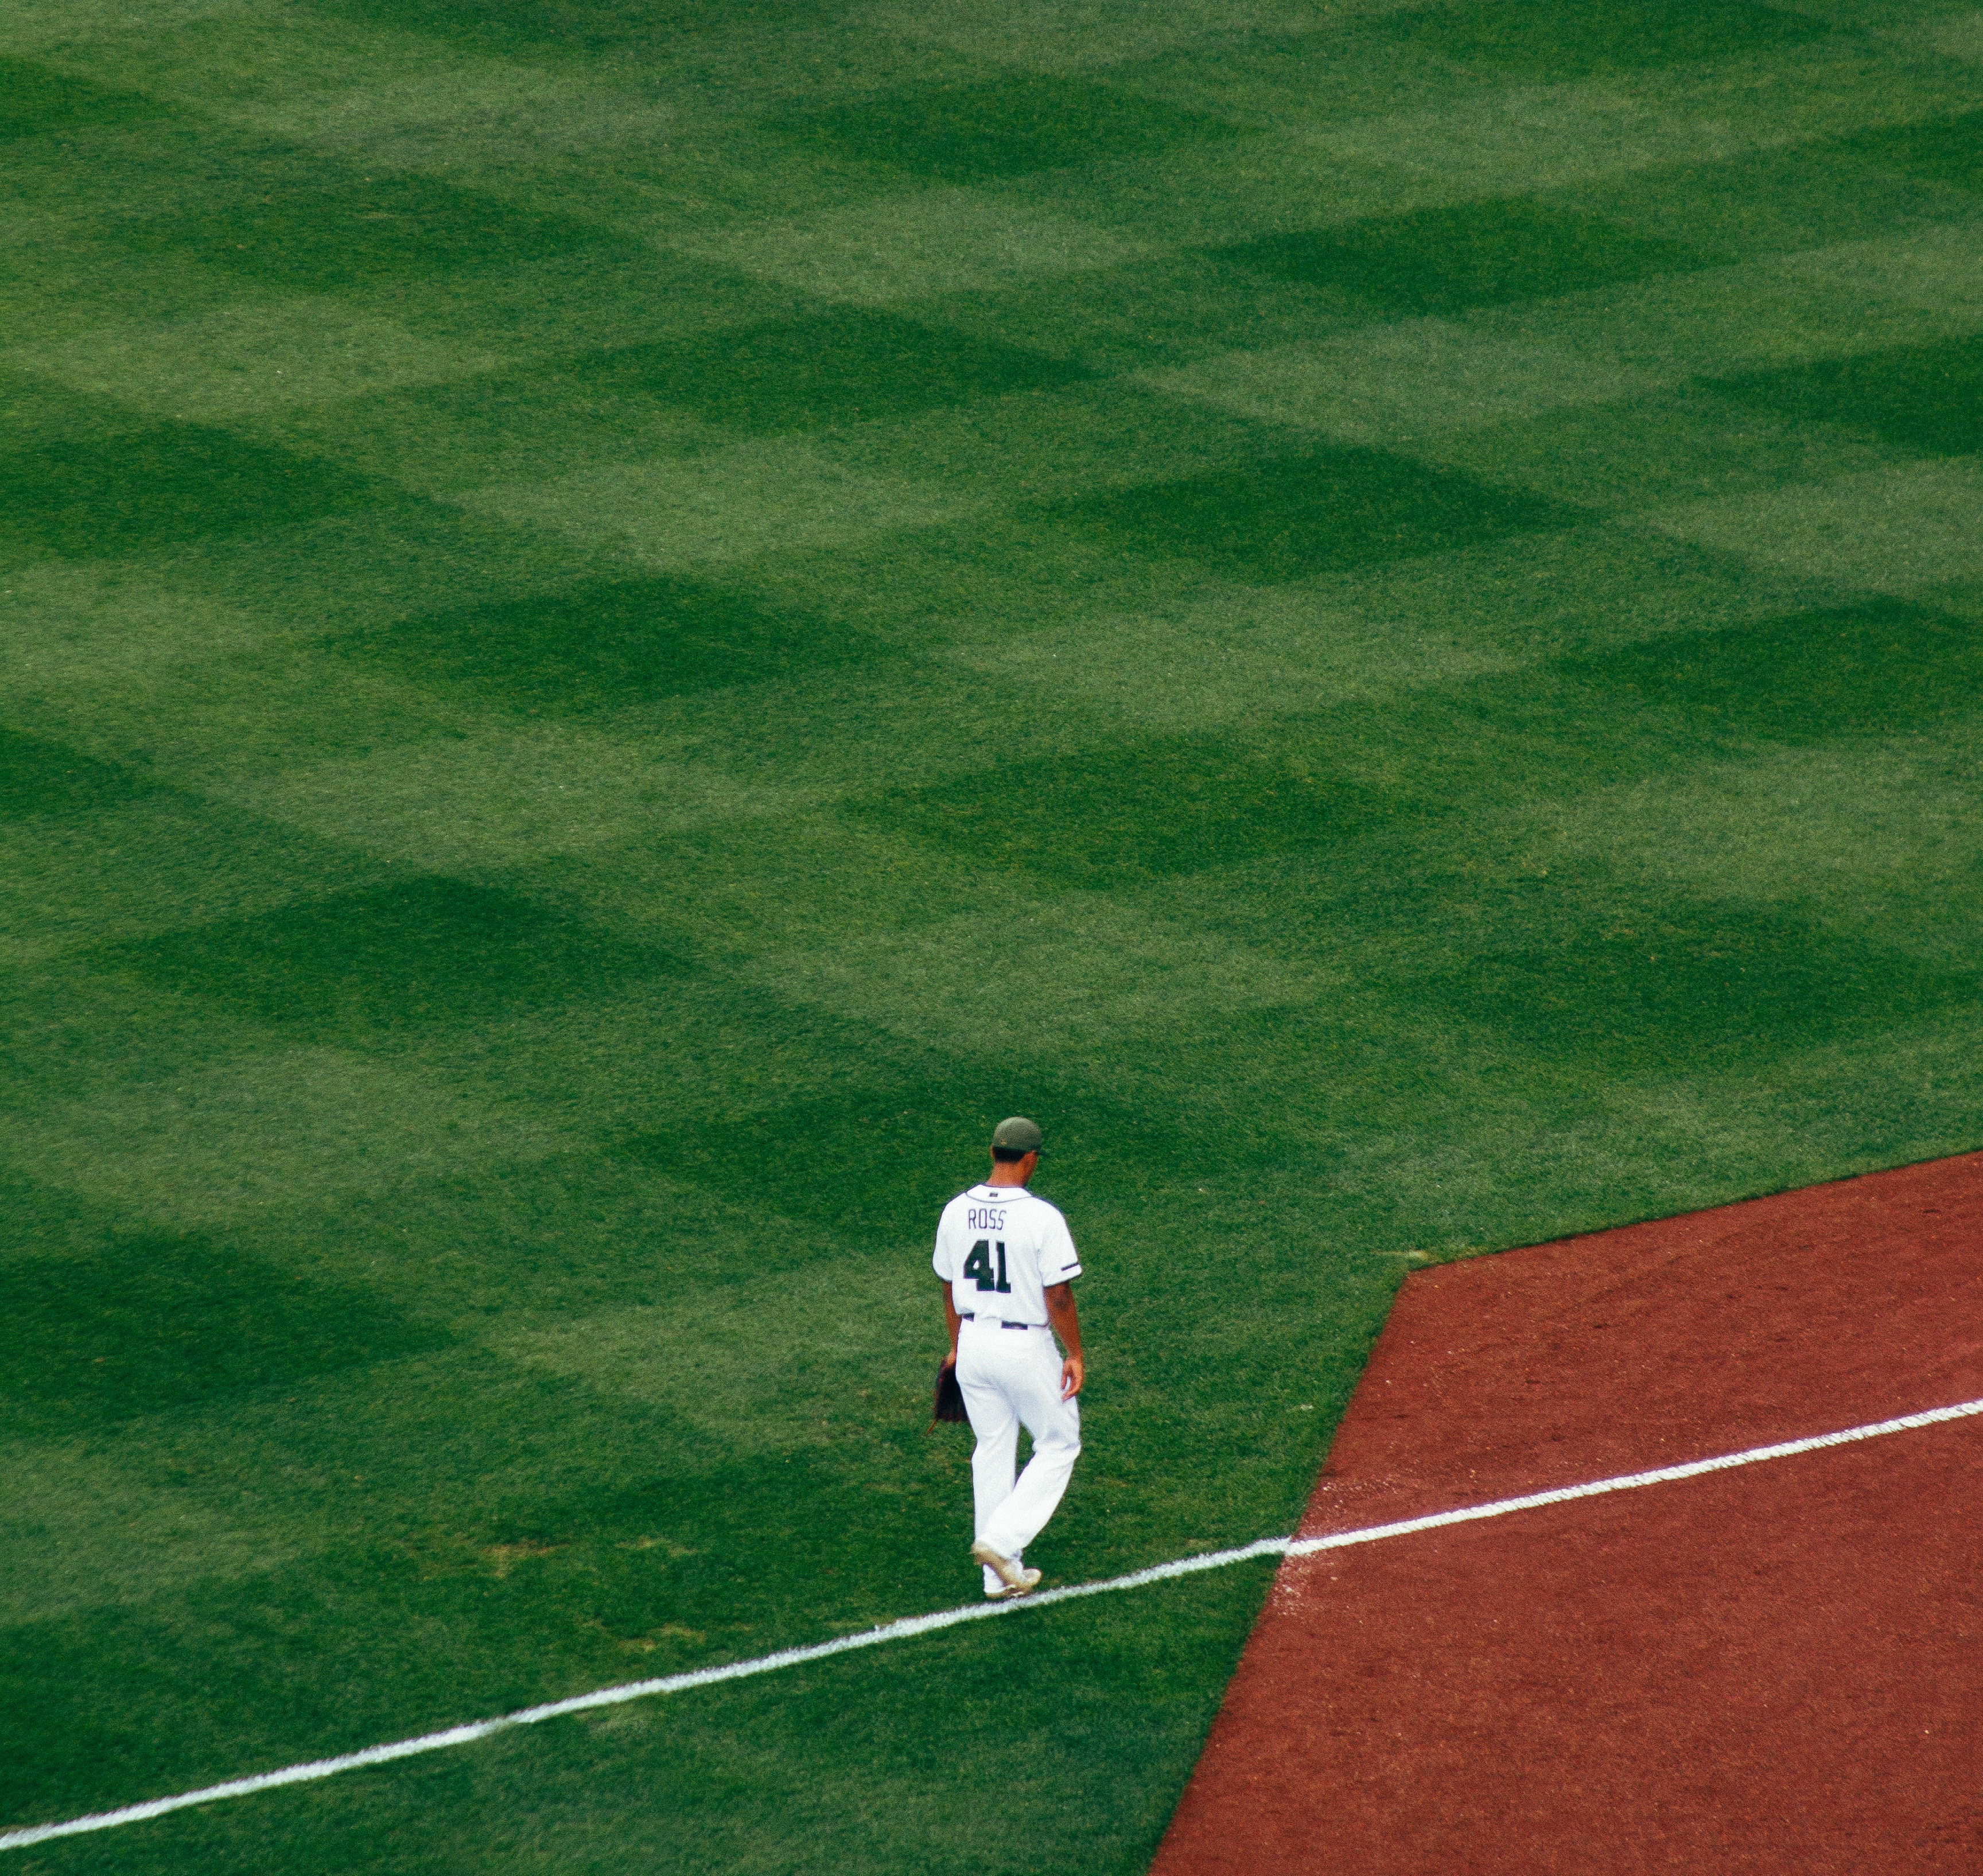
grass, structure, stadium, player, baseball field, pitch, sports, flooring, football player, ball game, infielder, baseball park, sport venue, soccer specific stadium, baseball positions